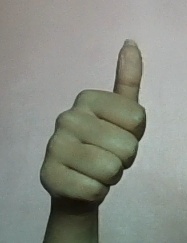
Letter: aleff